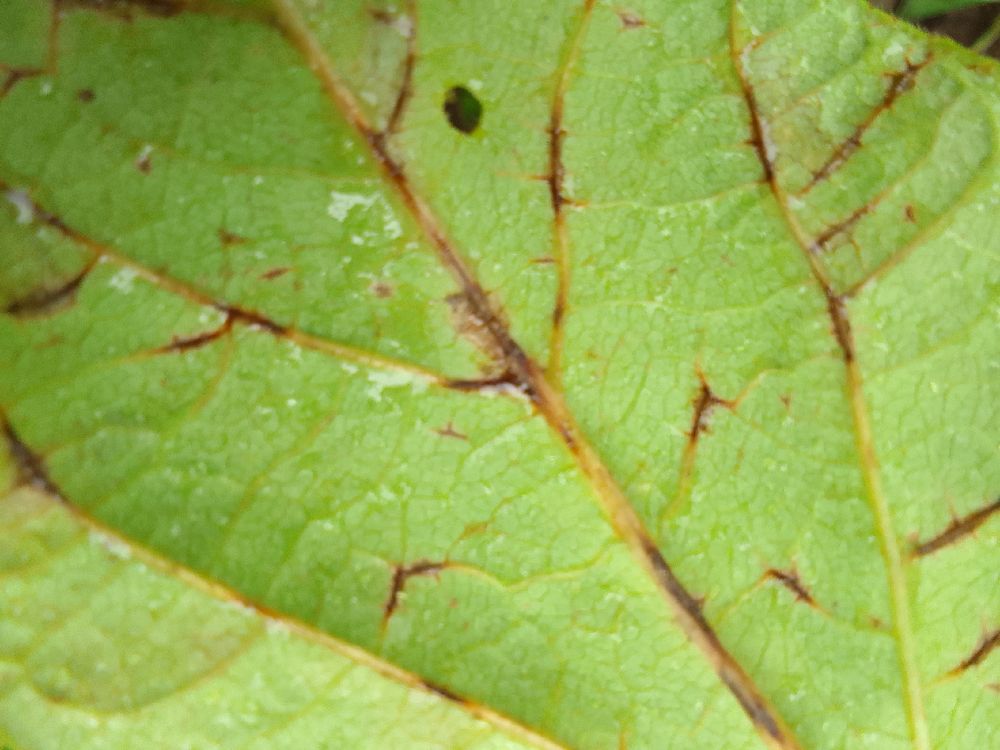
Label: anthracnose